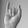
ASL letter: I